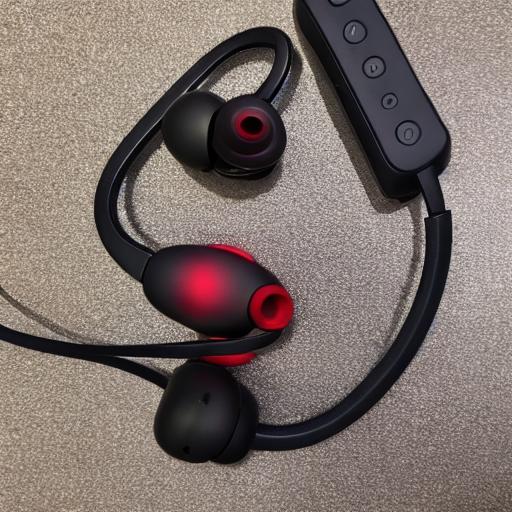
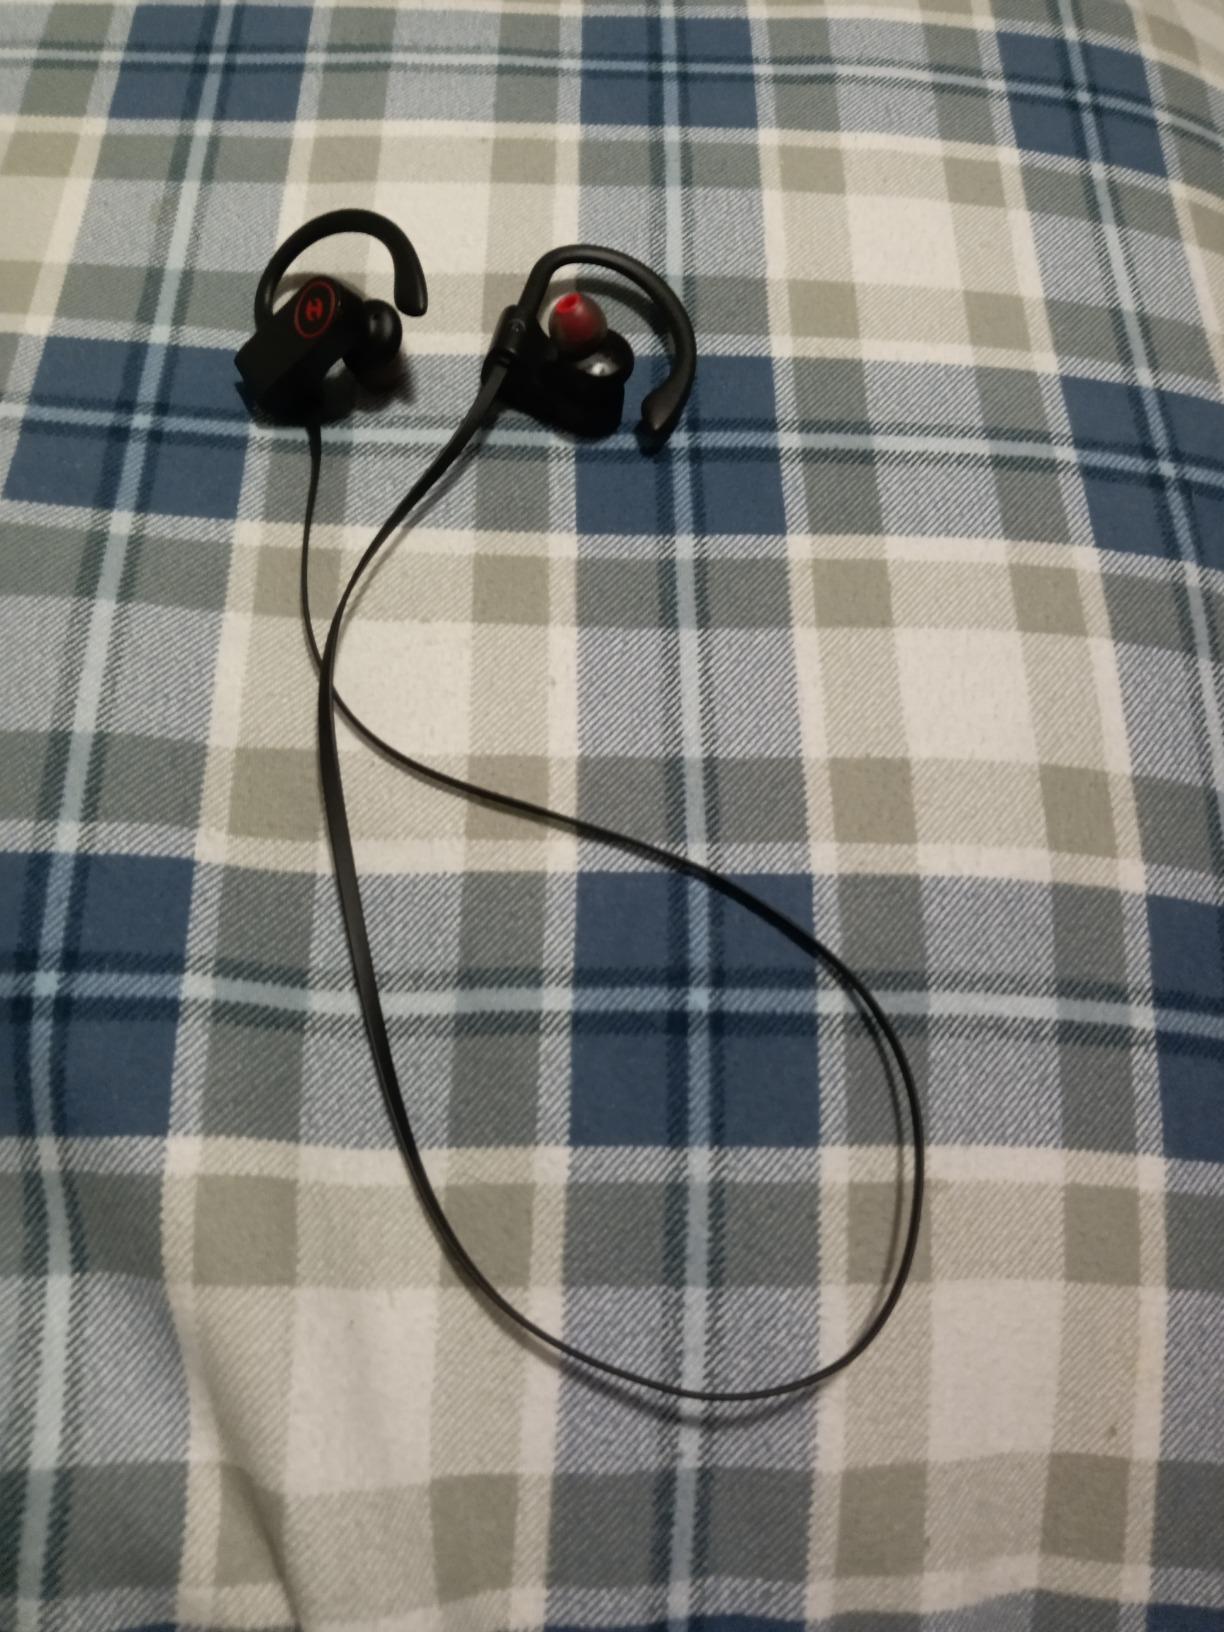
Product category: headphones
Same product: no